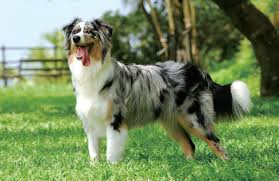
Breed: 245-n000098-Australian_Shepherd